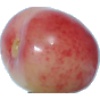
Label: Cherry Rainier 1